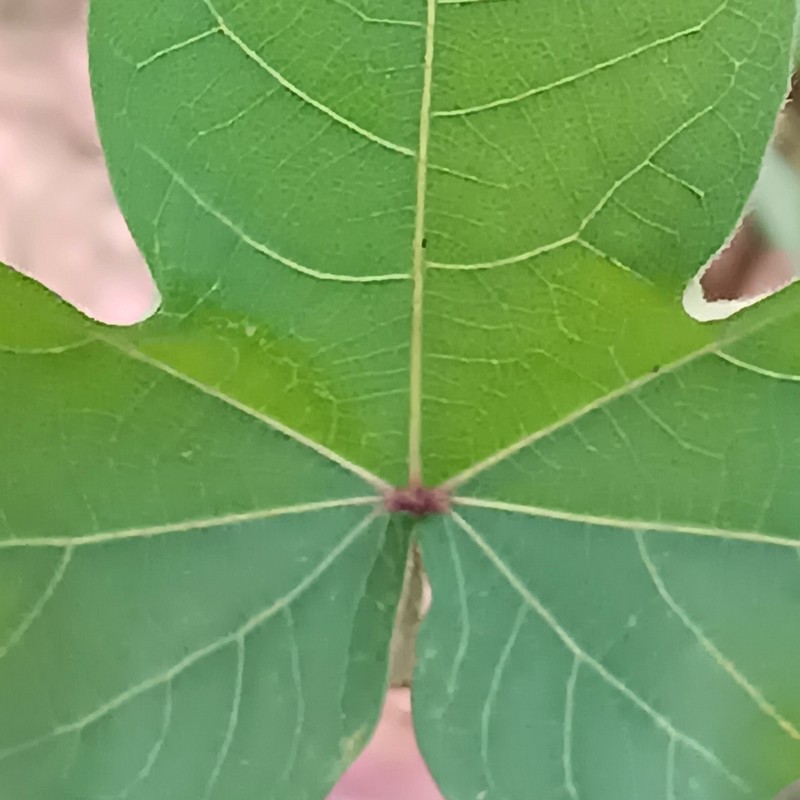
Label: Healthy Leaf